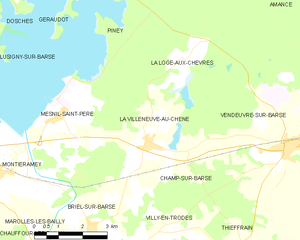
Carte des communes françaises: La Villeneuve-au-Chêne